California State Route 7

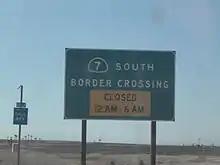
SR 7 sign

The 1934–1964 version of SR 7 connected Palos Verdes with the Oregon border, following segments of the present-day Sierra Highway, SR 14, and US 395. The SR 7 was then used from 1964 to 1983 for the Long Beach Freeway in the Los Angeles metropolitan area, now Interstate 710.